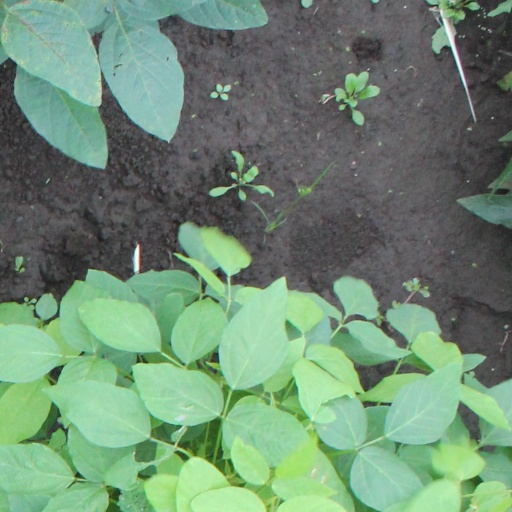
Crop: soybean